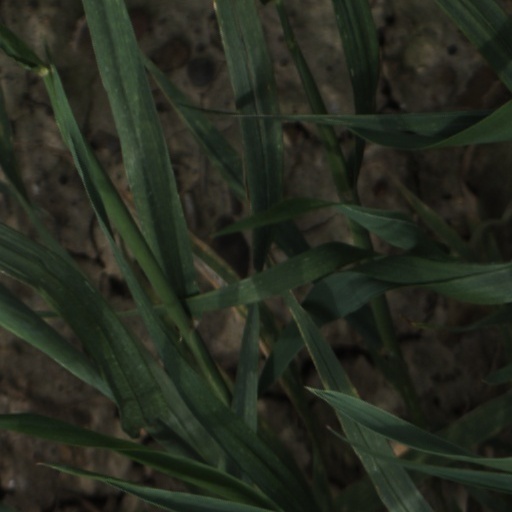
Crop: wheat